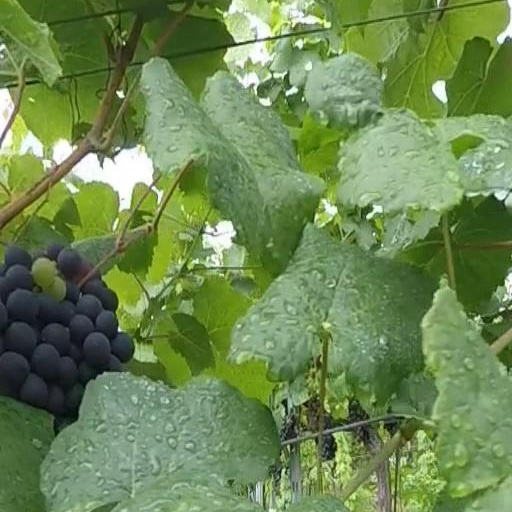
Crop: grape